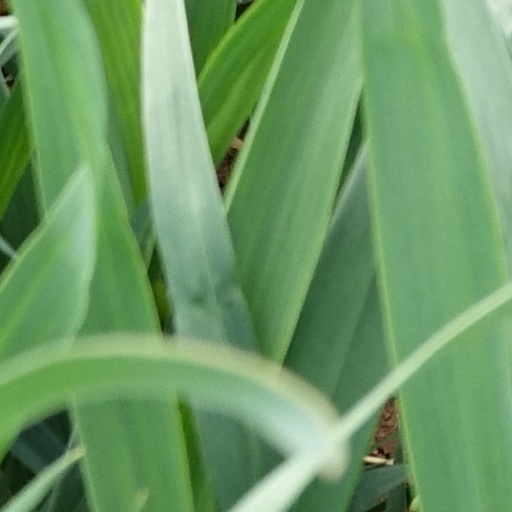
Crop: wheat